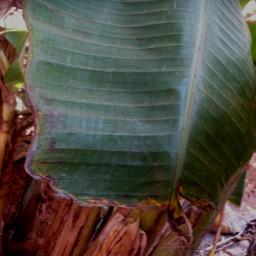
Label: MALBHOG LEAF